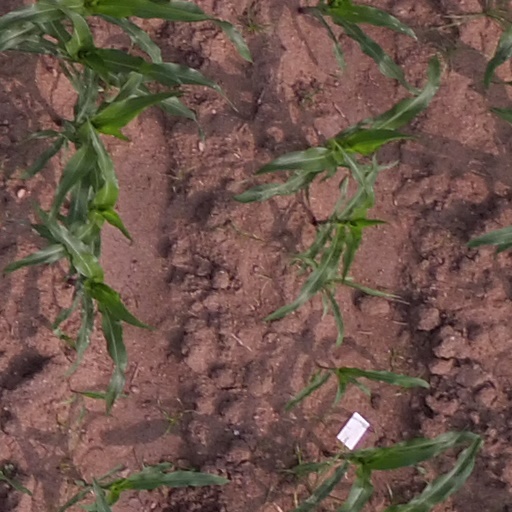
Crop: maize; corn